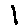
Label: 1